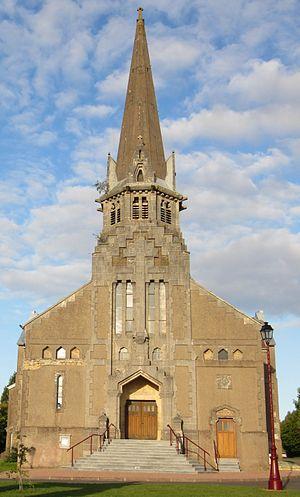
Piennes Nouvelle eglise
Piennes est une commune française située dans le département de Meurthe-et-Moselle en région Grand Est.